Vamp (band)

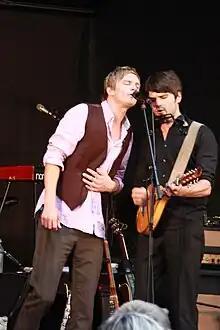
Odin Staveland and Paul Hansen live with Vamp in 2011.

Vamp (initiated in 1990) is a folk-rock band from Haugesund, Norway with founding members Øyvind Staveland, Calle Øyvind Apeland, Paul Hansen, Bjørn Berge, Odin Staveland and Tore Jamne. The band's musical profile is a mix of Norwegian traditional folk music combined with rock.